Franz Hössler

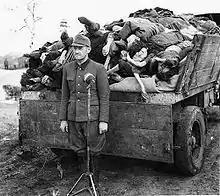
Franz Hössler at Bergen-Belsen

On 8 April 1945, Hößler arrived with his transport at Bergen-Belsen and became deputy camp commander under Josef Kramer. There he directly shot prisoners until the liberation of the camp, crimes for which he would be eventually arrested and tried. On 15 April 1945, Hößler was found hiding among the prisoners in camouflaged clothing and was detained with the remaining SS staff by a unit of the British Army. The SS detainees were then forced to bury thousands of corpses lying around on the camp grounds in mass graves.